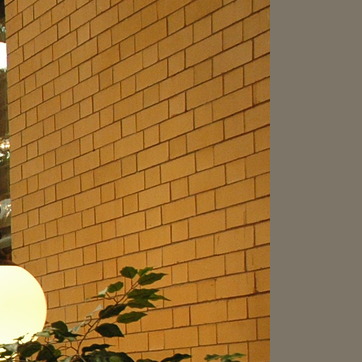
Material: brick